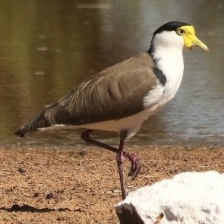
Species: MASKED LAPWING
Scientific name: VANELLUS MILES